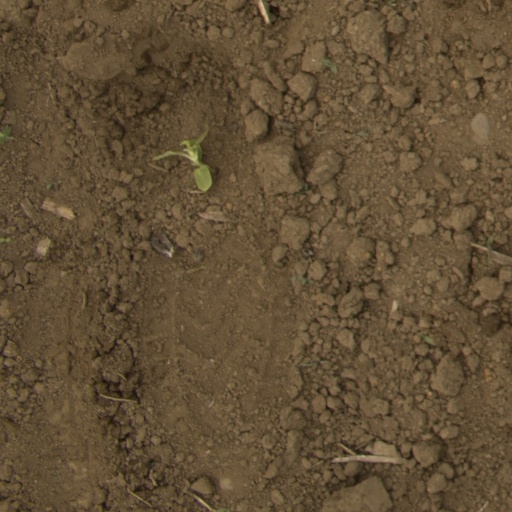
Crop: Jerusalem artichoke